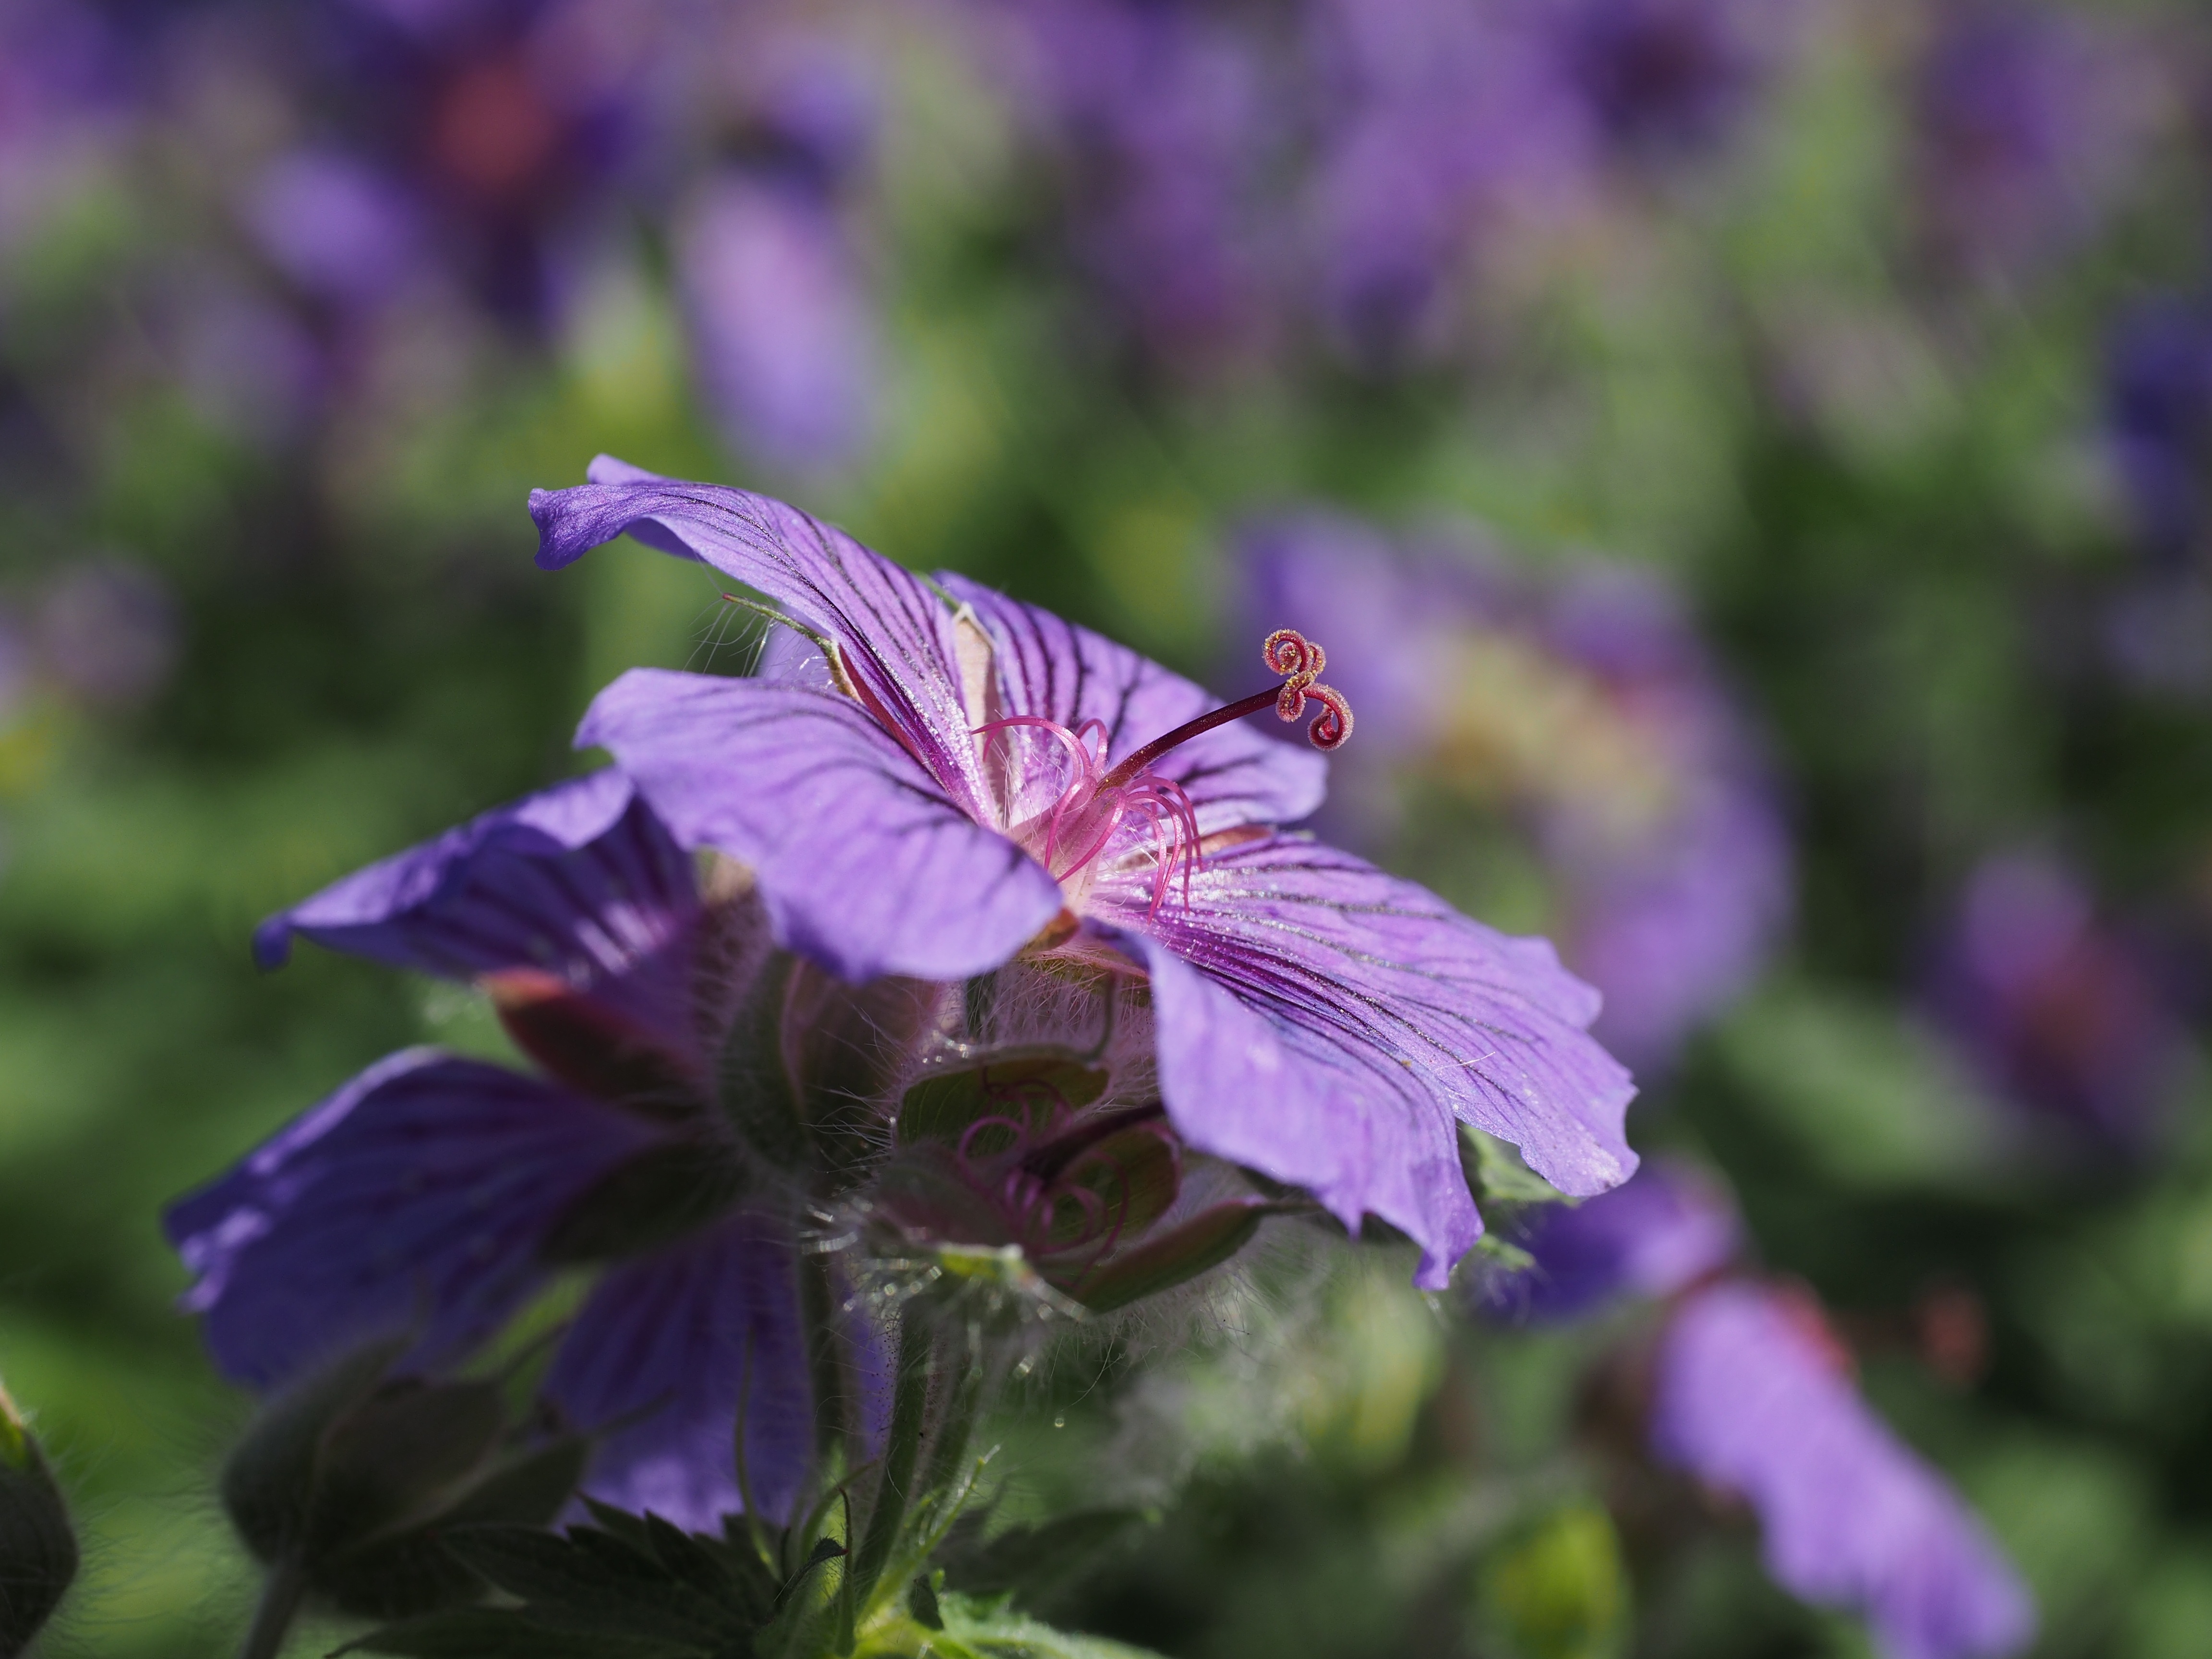
blossom, plant, flower, petal, bloom, flora, wildflower, close up, violet, cranesbill, macro photography, ornamental plant, flowering plant, geranium greenhouse, land plant, violet family